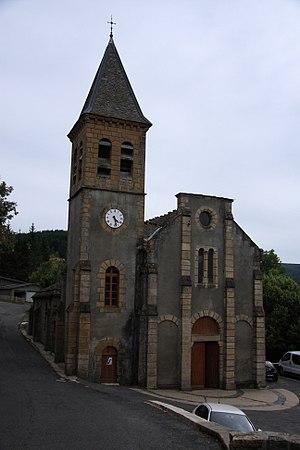
Église Saint-Jean-Baptiste sur la commune du Bleymard en Lozère